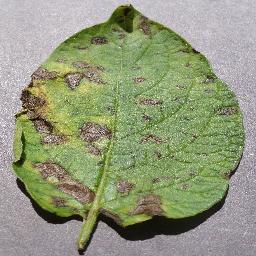
Label: Potato___Early_blight